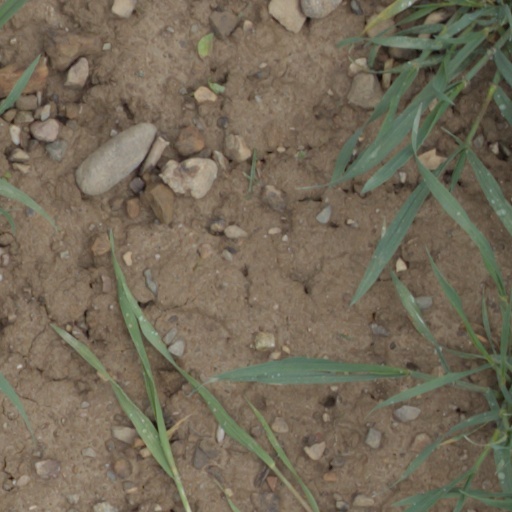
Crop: wheat